Cronulla-Sutherland Sharks

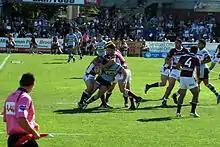
Cronulla attack Manly in August 2009

During the 2009 season Cronulla's dire financial problems became public knowledge. Asset-rich, owning its stadium and the surrounding land, but with cash flow problems due to its low average home gate and poor on-field performances in recent seasons, the club announced plans for a partial relocation to the Central Coast, which was rebuffed by the NRL. It was to split home games for the 2010–14 seasons among: